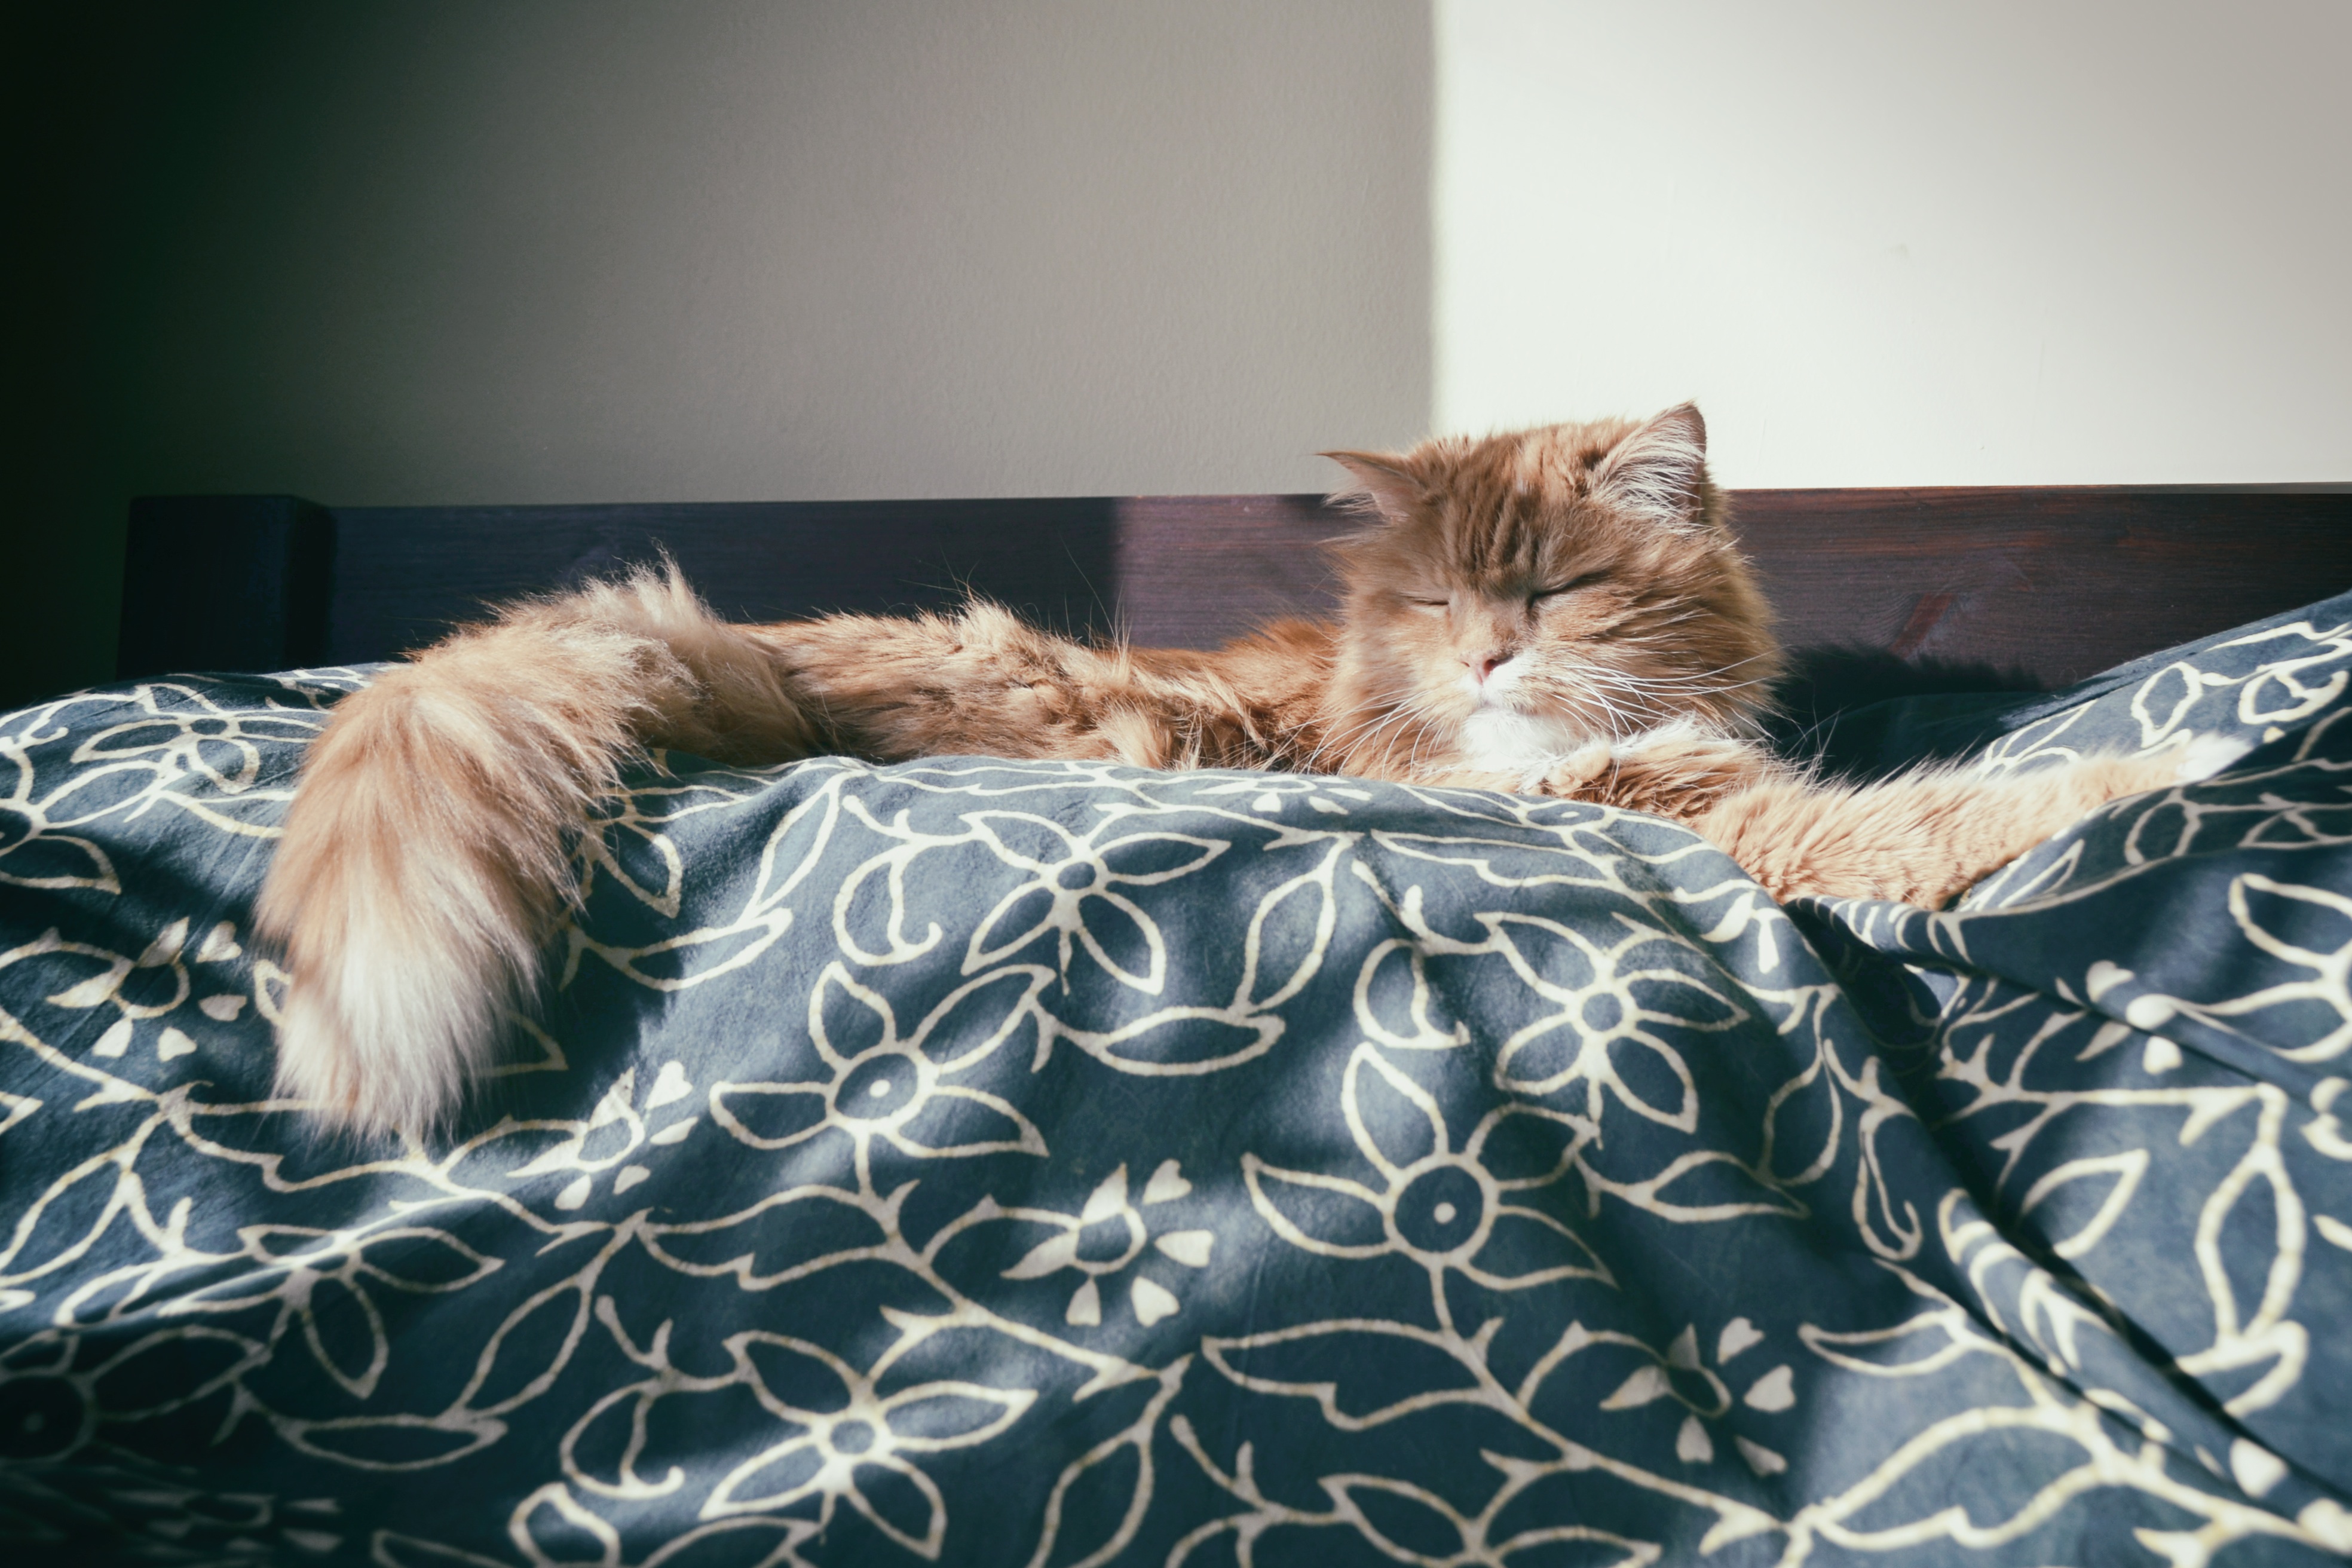
kitten, cat, mammal, whiskers, small to medium sized cats, cat like mammal